Rob Hopkins

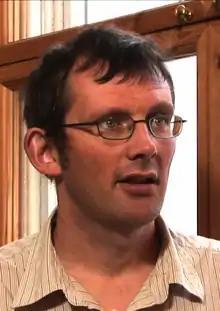
Rob Hopkins in the film "Voices of Transition" (2013).

Rob Hopkins (born 24 June 1968) is an English environmental activist and writer, based in Totnes, England. He is best known as the founder and figurehead of the Transition movement, which he initiated in 2005. Hopkins has written six books on environmentalism and activism.